List of awards and honours received by Chimamanda Ngozi Adichie

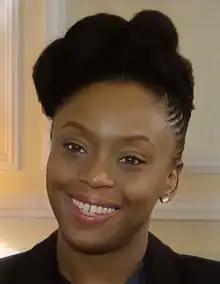
Adichie during the presentation of her book, "Americanah", in 2015

Chimamanda Ngozi Adichie is a Nigerian author. She has won numerous accolades for her works, including general literature prizes and academic honours. Her short stories have garnered multiple awards including the O. Henry Award for "The American Embassy" and BBC National Short Story Award for "That Harmattan Morning". Adichie's first novel, "Purple Hibiscus", won the Best First Book category of the Commonwealth Writers' Prize, and the Hurston/Wright Legacy Award for Best Debut Fiction in 2005. Since the paperback publication of her second novel "Half of a Yellow Sun" in 2007, "The Guardian" reported that it had sold only 187,000 copies, yet won the Women's Prize for Fiction – which was then the Orange Broadband Prize for Fiction – for which it competed against a book by a Man Booker Prize winner (Kiran Desais "The Inheritance of Loss") and a US bestseller (Anne Tylers "Digging to America". Along with Ernest Hardy, Harryette Mullen, and Alberto Ríos, she also won the PEN Beyond Margins Award. Her third novel, "Americanah", won the National Book Critics Circle Award for Fiction in 2013. Her short story collection, "The Thing Around Your Neck", was nominated for the Dayton Literary Peace Prize in 2010 and her book-length essay "Dear Ijeawele, or A Feminist Manifesto in Fifteen Suggestions" won the PEN Pinter Prize, and the for its French translation. Adichie's fourth novel "Dream Count" was longlisted for the Women's Prize for Fiction in 2025.